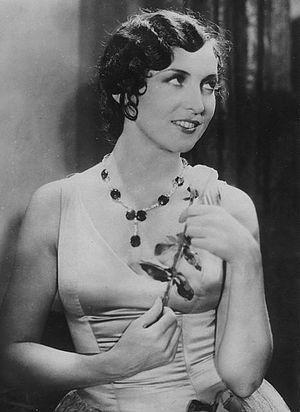
Mary Duncan est une actrice américaine, née le 13 août 1894 à Luttrellville en Virginie et morte le 9 mai 1993 à Palm Beach en Floride.